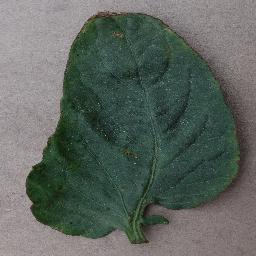
Label: Tomato___Bacterial_spot